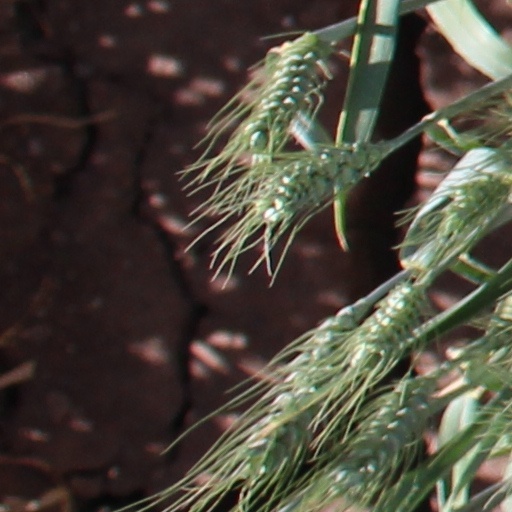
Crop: wheat